Börje Jansson (chess player)

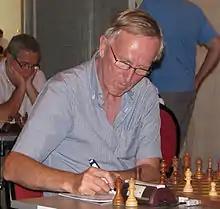

Börje Jansson (born 12 March 1942) is a Swedish chess FIDE Master (2005) and two-time Swedish Chess Championship winner (1968, 1970).